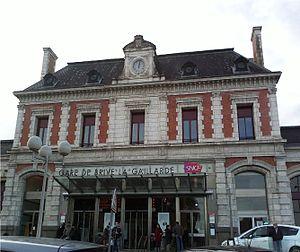
Gare de Brive-la-Gaillarde (Corrèze, France). 中文: 法国布里夫拉盖亚尔德站。
La liste des gares de la Corrèze, est une liste des gares ferroviaires, haltes ou arrêts, situées dans le département de la Corrèze, en région Nouvelle-Aquitaine.